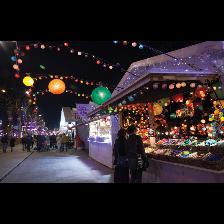
Label: Human